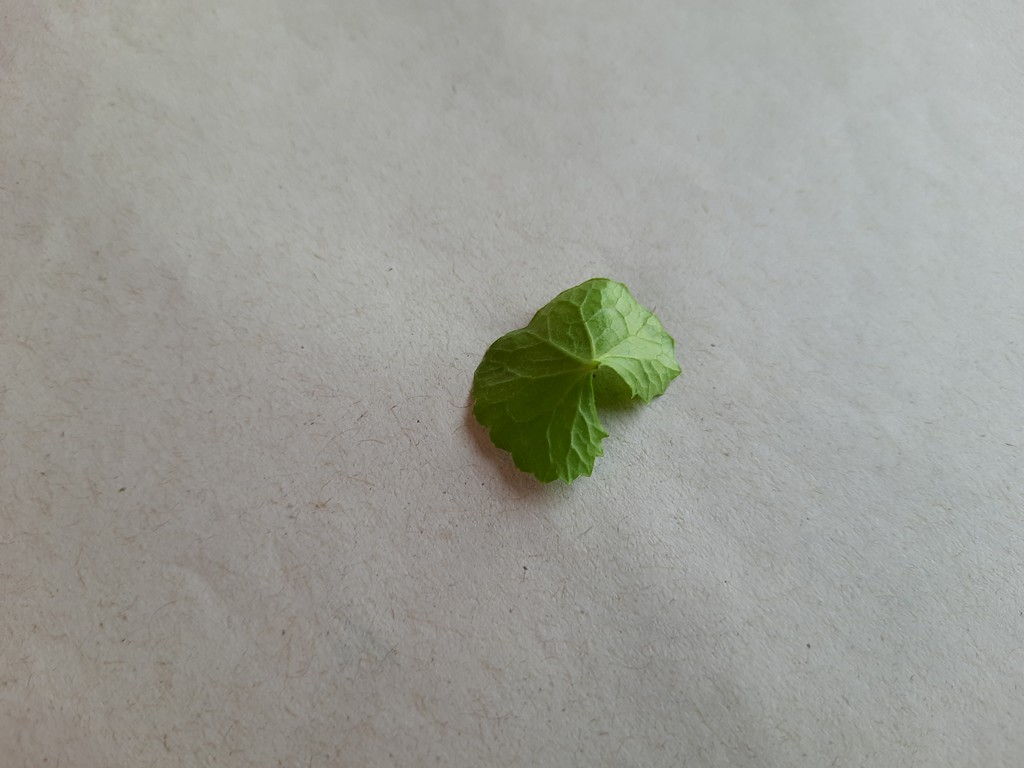
Label: Healthy